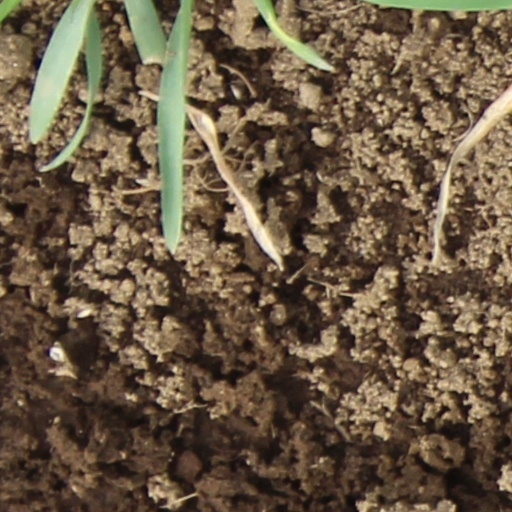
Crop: wheat